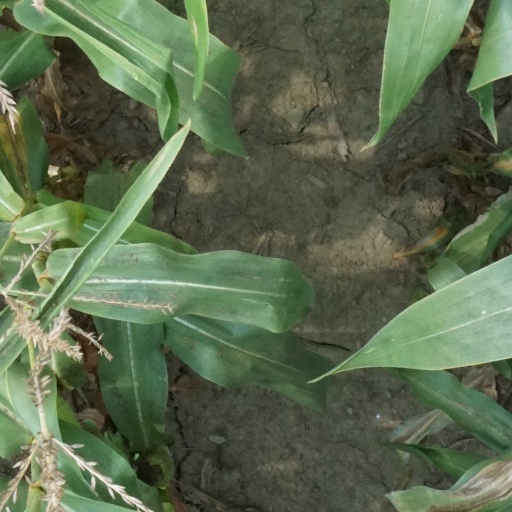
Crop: maize; corn